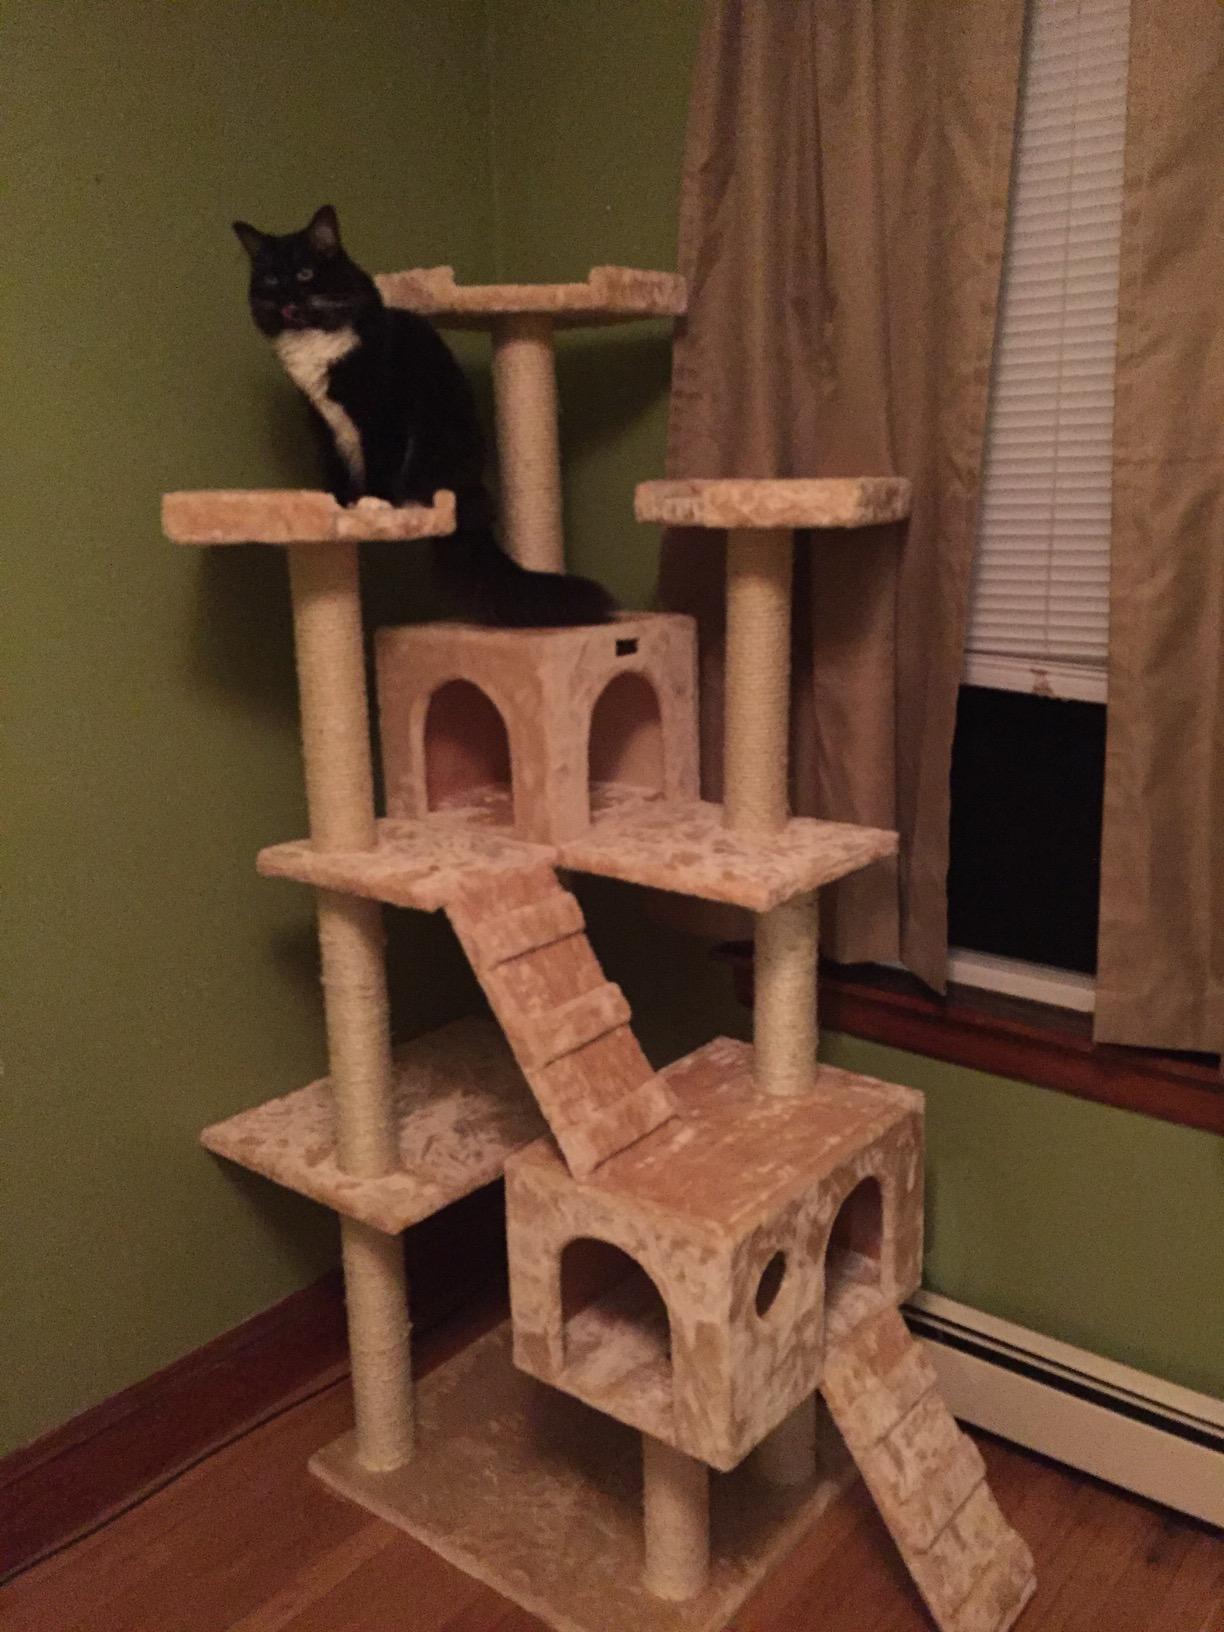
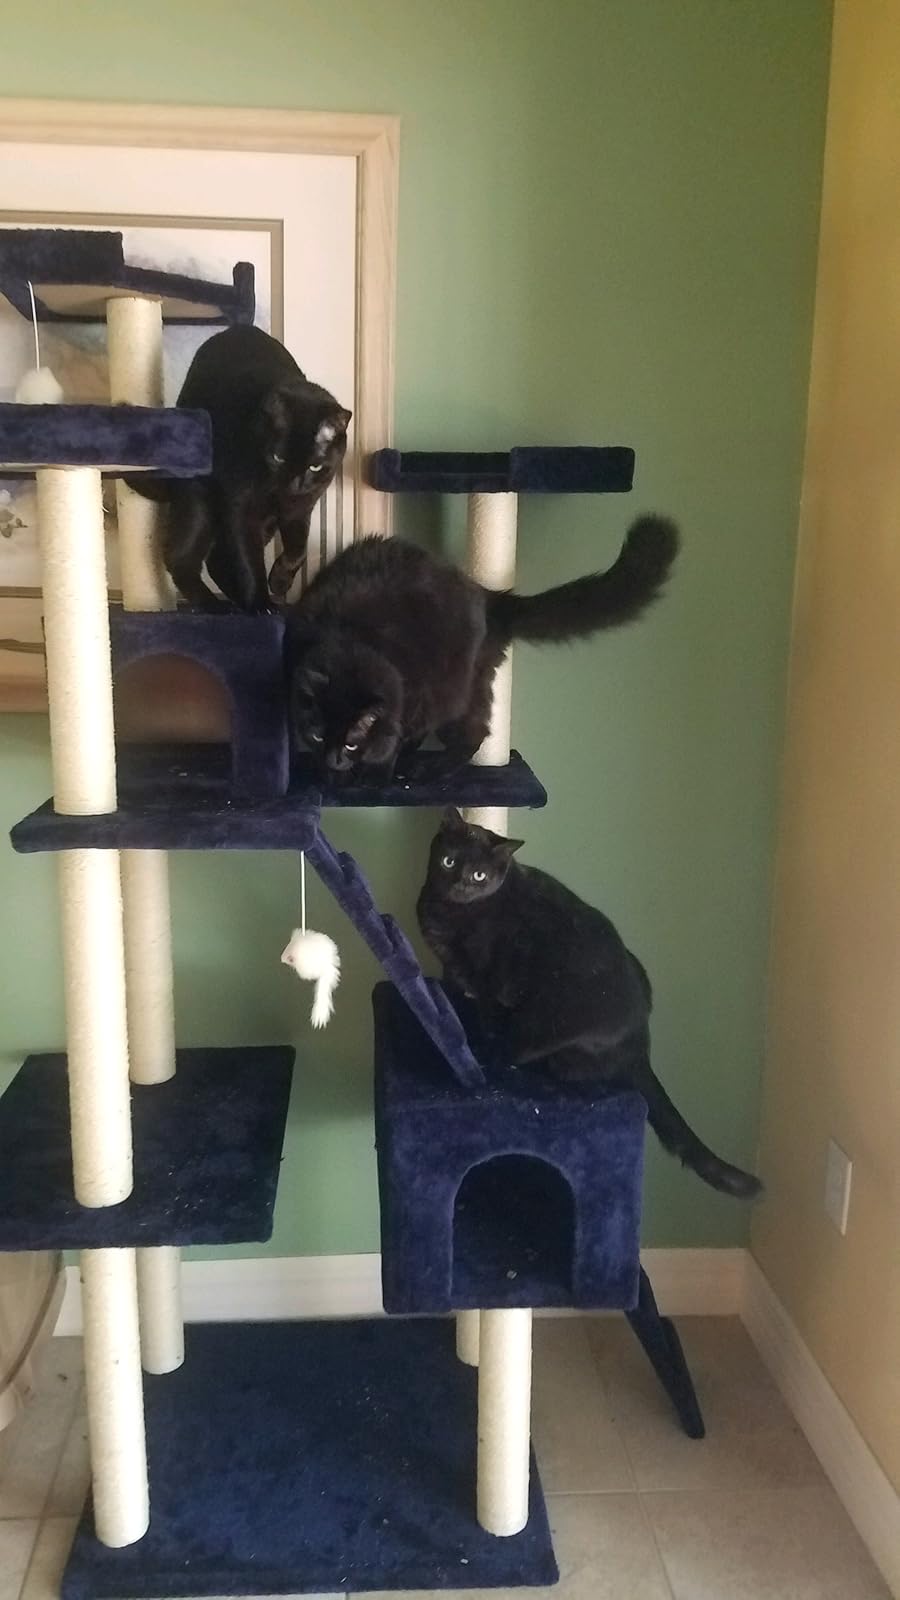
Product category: items_cat tree
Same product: no